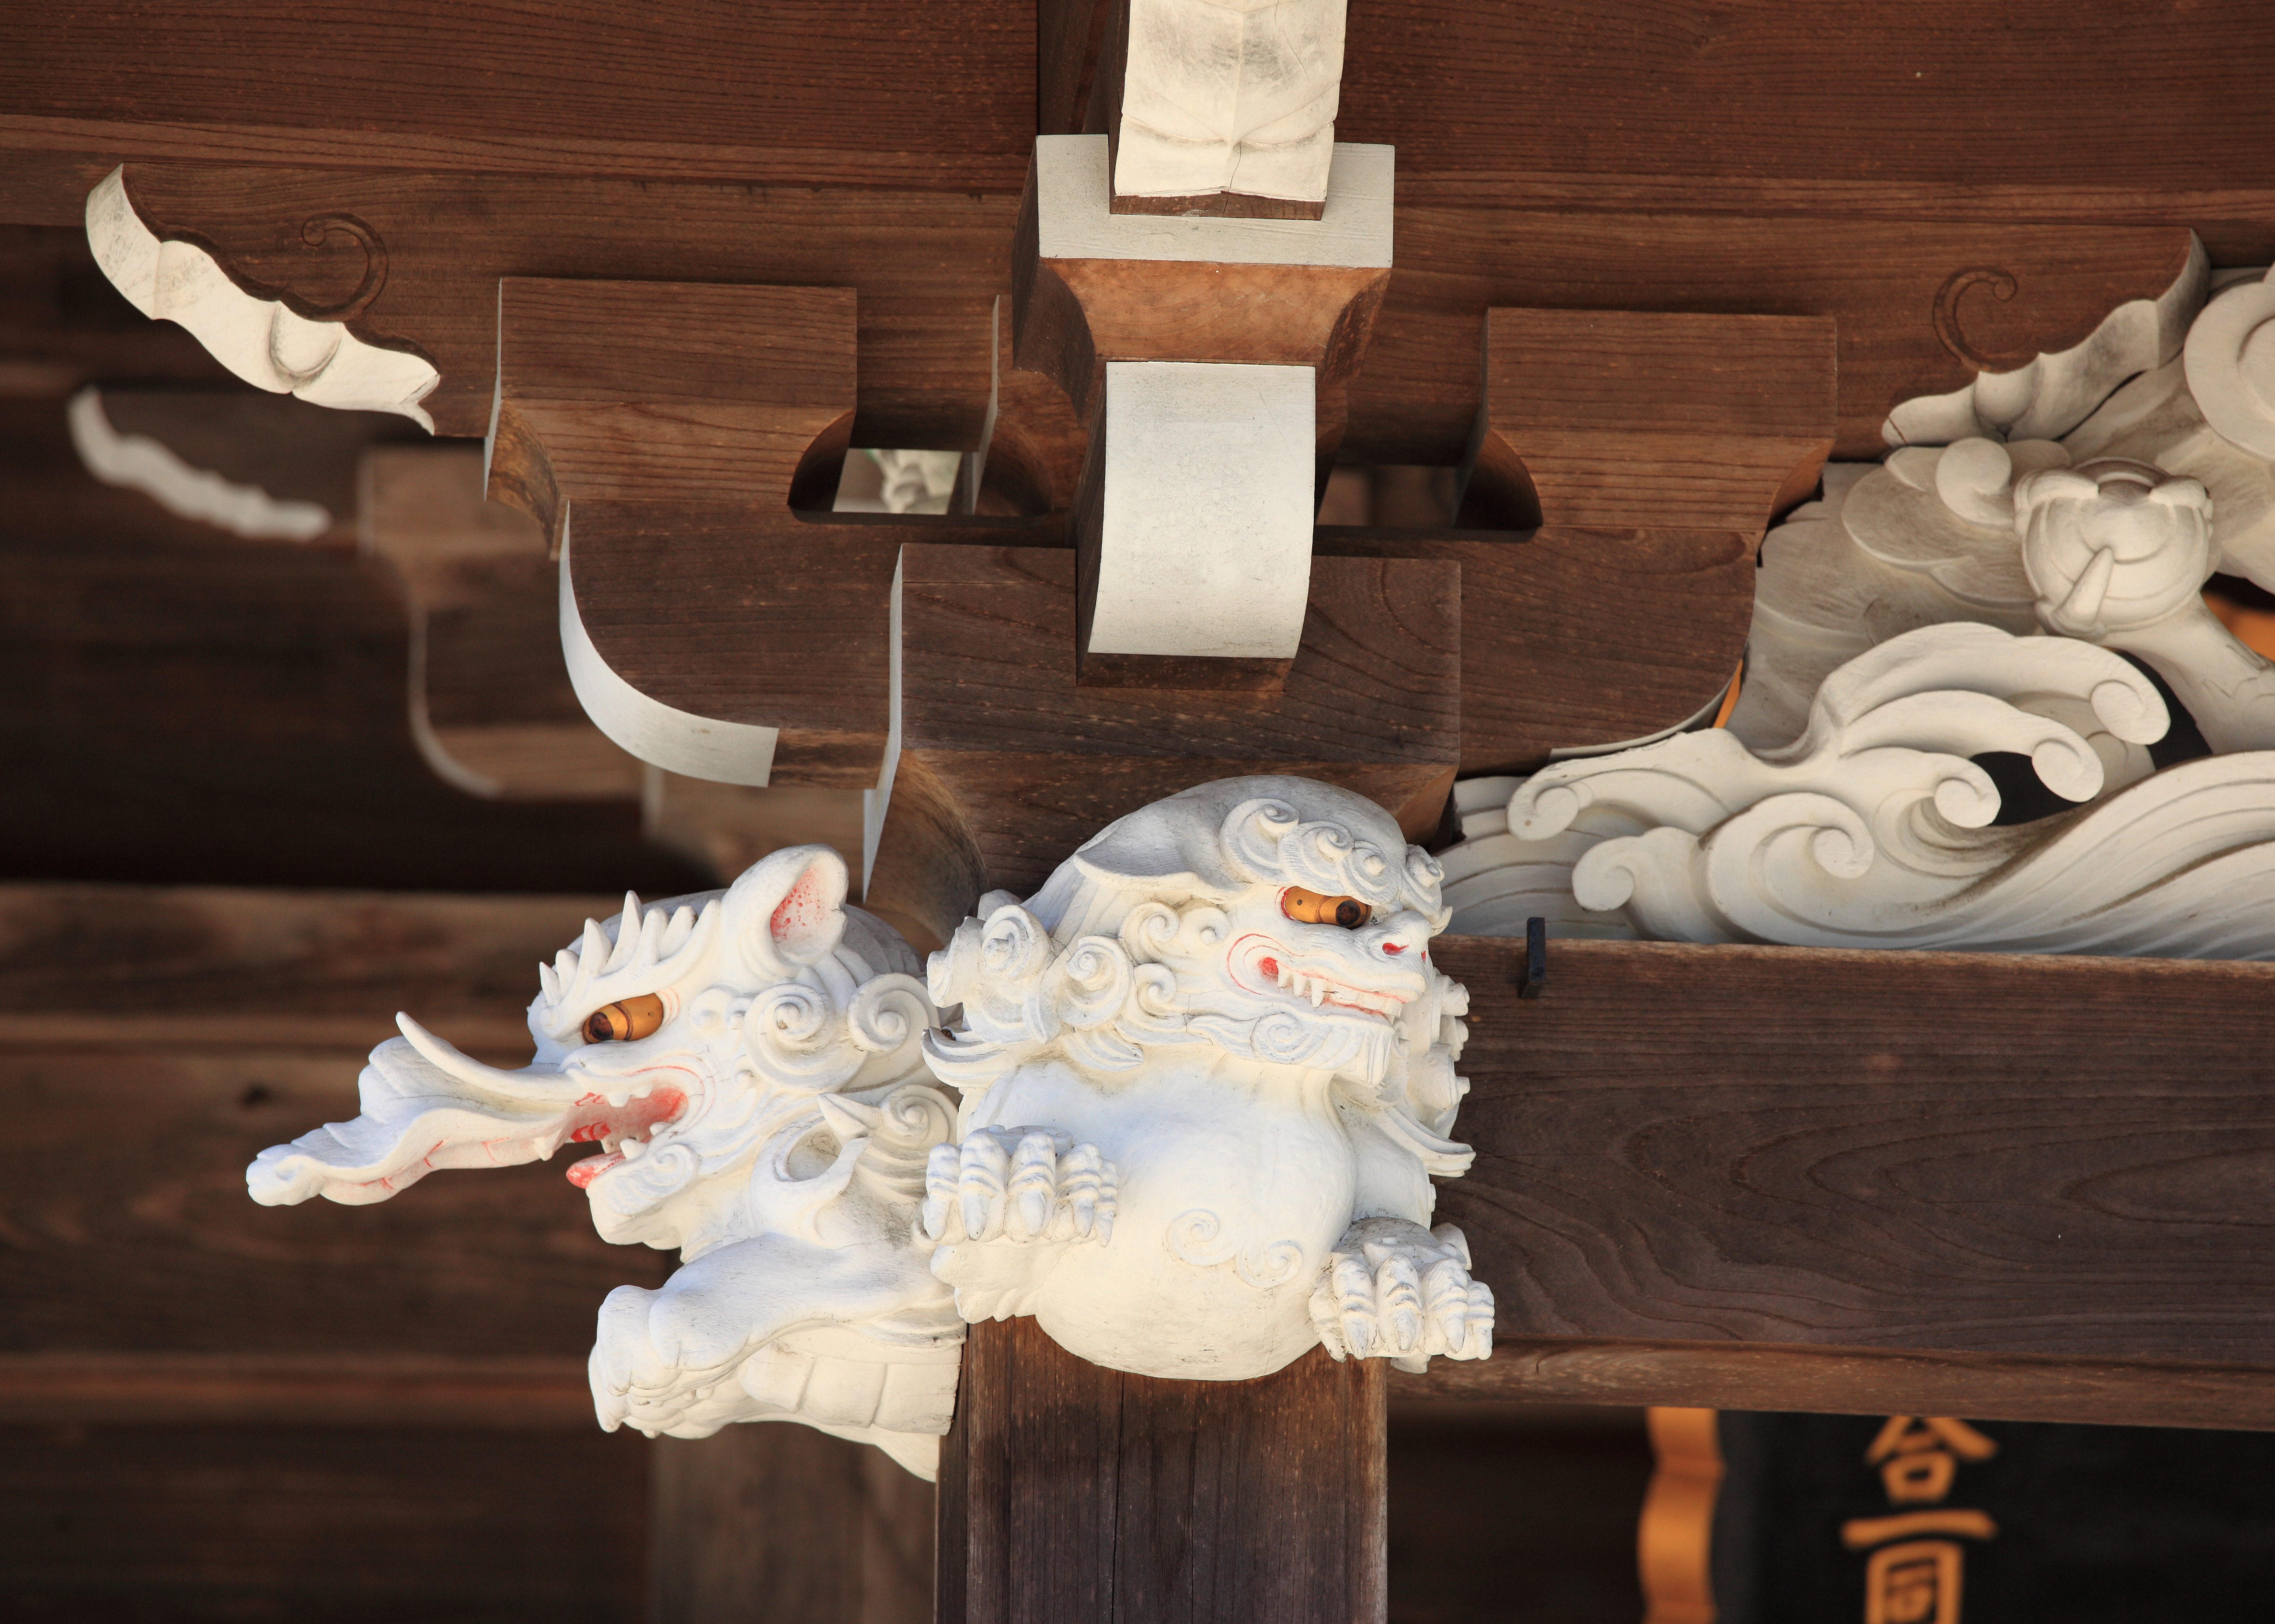
wood, white, flower, high, lighting, toy, sculpture, art, temple, tochigi, 5d, hires, carving, markii, hi, res, resolution, nasu, woodcarvings, batohin